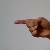
The image shows a hand gesture representing the letter 'G' in Indian Sign Language.